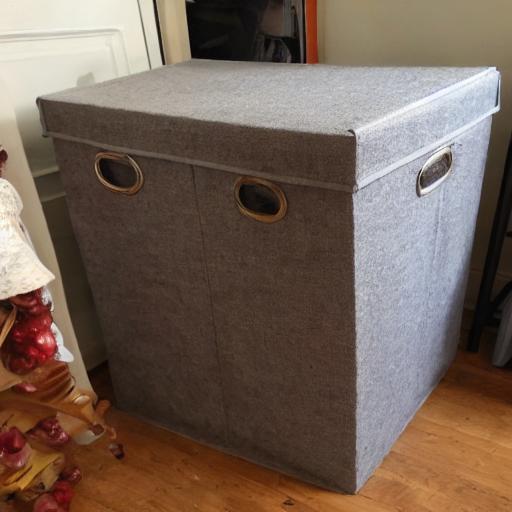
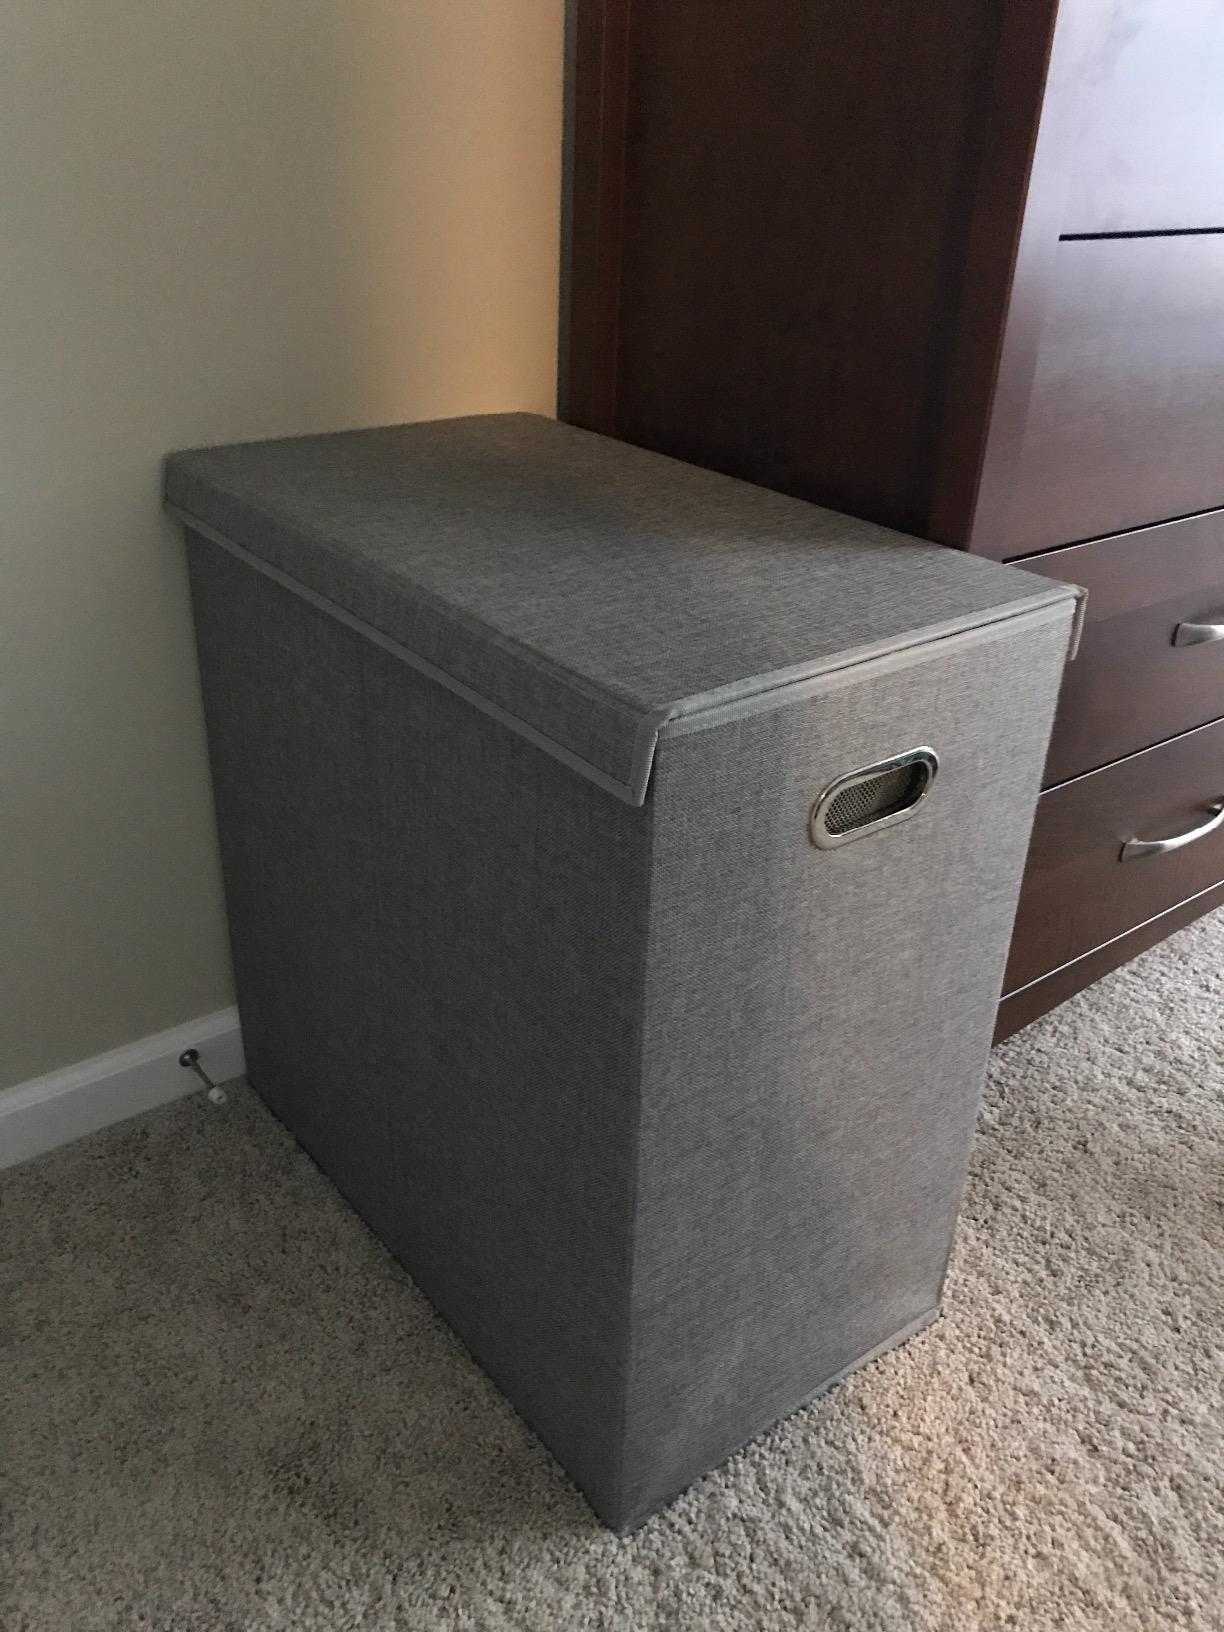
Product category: items_hamper
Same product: no